4 Months, 3 Weeks and 2 Days

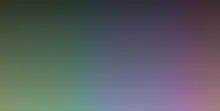
An "Empire" critic positively reviewed the colour scheme, which academic Ileana Jitaru identified as including desaturated greys, blues and greens.

Scholar Dominique Nasta saw the style as a "minimalist, 'less is more' line". British Film Institute writer Ben Walters judged it "simple and rigorous, with scenes composed of only one or two shots". Walters remarked on "handheld, mobile, almost literally breathtaking" shots, and on the impact of still scenes. Despite the handheld camera, Mungiu said the crew developed a style where shots were taken so the action is followed but the camera's movements would not be overly obvious to the audience. Journalist Brian Gibson assessed the photography as "patient, alert, dogged in its observation of Otilia's endeavours". Surveying the photography, academic Ileana Jitaru found "simple, austere and realistic compositions in which the black humour is a stylistic means of anchoring the theme(s)". Jitaru also commented on the colour scheme, observing "cold desaturated colours", particularly greys, blues and greens in the beginning. Additionally, the story, set during a single day, is related by real time narrative in its scenes, although minutes or hours may separate the events in separate scenes. According to Mungiu, the real time was meant to achieve a sense of continuity true to life.